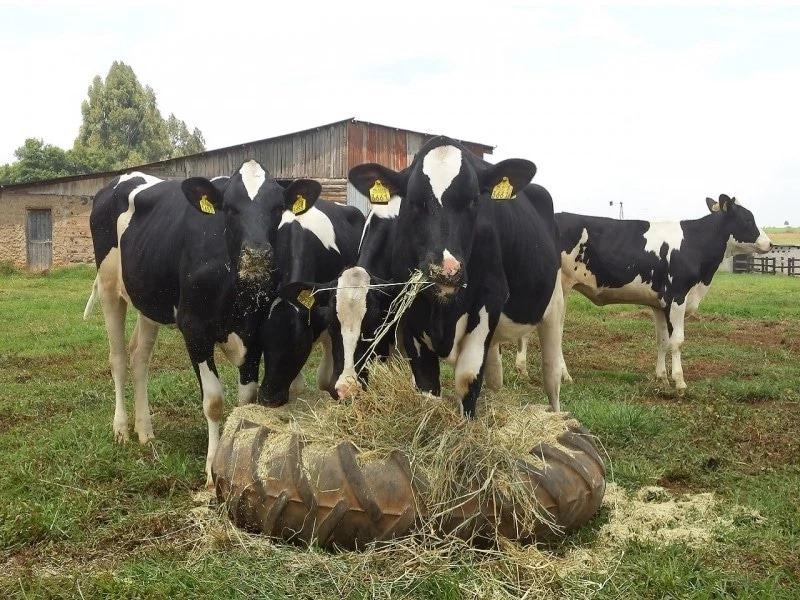
Kuna ng'ombe ya gredi ambao wanakula pamoja kitu ama yenye imewekea nyasi kwa [cs]tire[cs] wakiwa wanaangali ama wakiwa wanatazama kwa hiyo [cs]camera[cs] ambapo imechukua hii kitu.Vile tunavyo ona wanakula vizuri wakiwa mdomo yake.